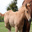
Label: horse